Labiba Ahmad

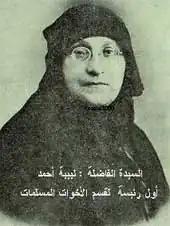

Labiba Ahmad was born in Cairo, the daughter of Ahmad 'Abd al-Nabi Bey, a medical doctor. She married 'Uthman Pasha Murtada, a judge, and had a son and five daughters. A nationalist, she joined Mustafa Kamil Pasha's Watani Party, and marched in the 1919 Ladies' Demonstrations. After the Egyptian Revolution of 1919, she did not join the Women's Wafd Central Committee associated with the Wafd Party. Instead, she founded the Society of Egyptian Ladies' Awakening, to promote Islamic nationalism and provide welfare services to the poor. She started a monthly magazine, "al-Nahda al-Nisa`iyya" (Women's Awakening) to promote the views of the Society.